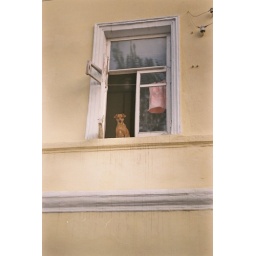
just was passing by some house, when saw a dog looking out the window with a great interest.